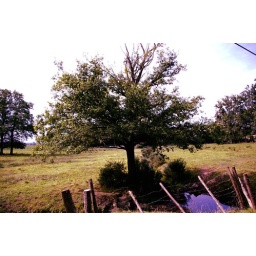
lonely tree in the field